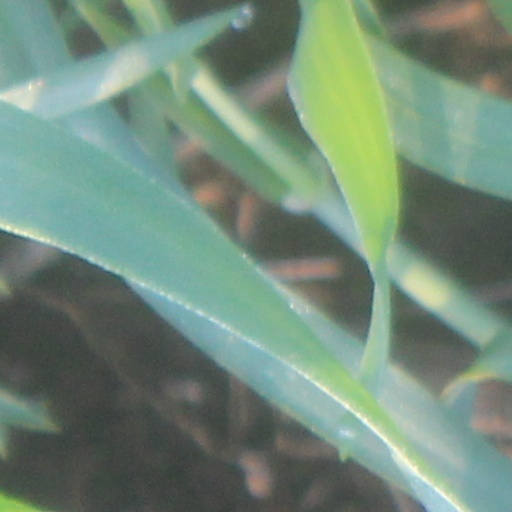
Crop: wheat